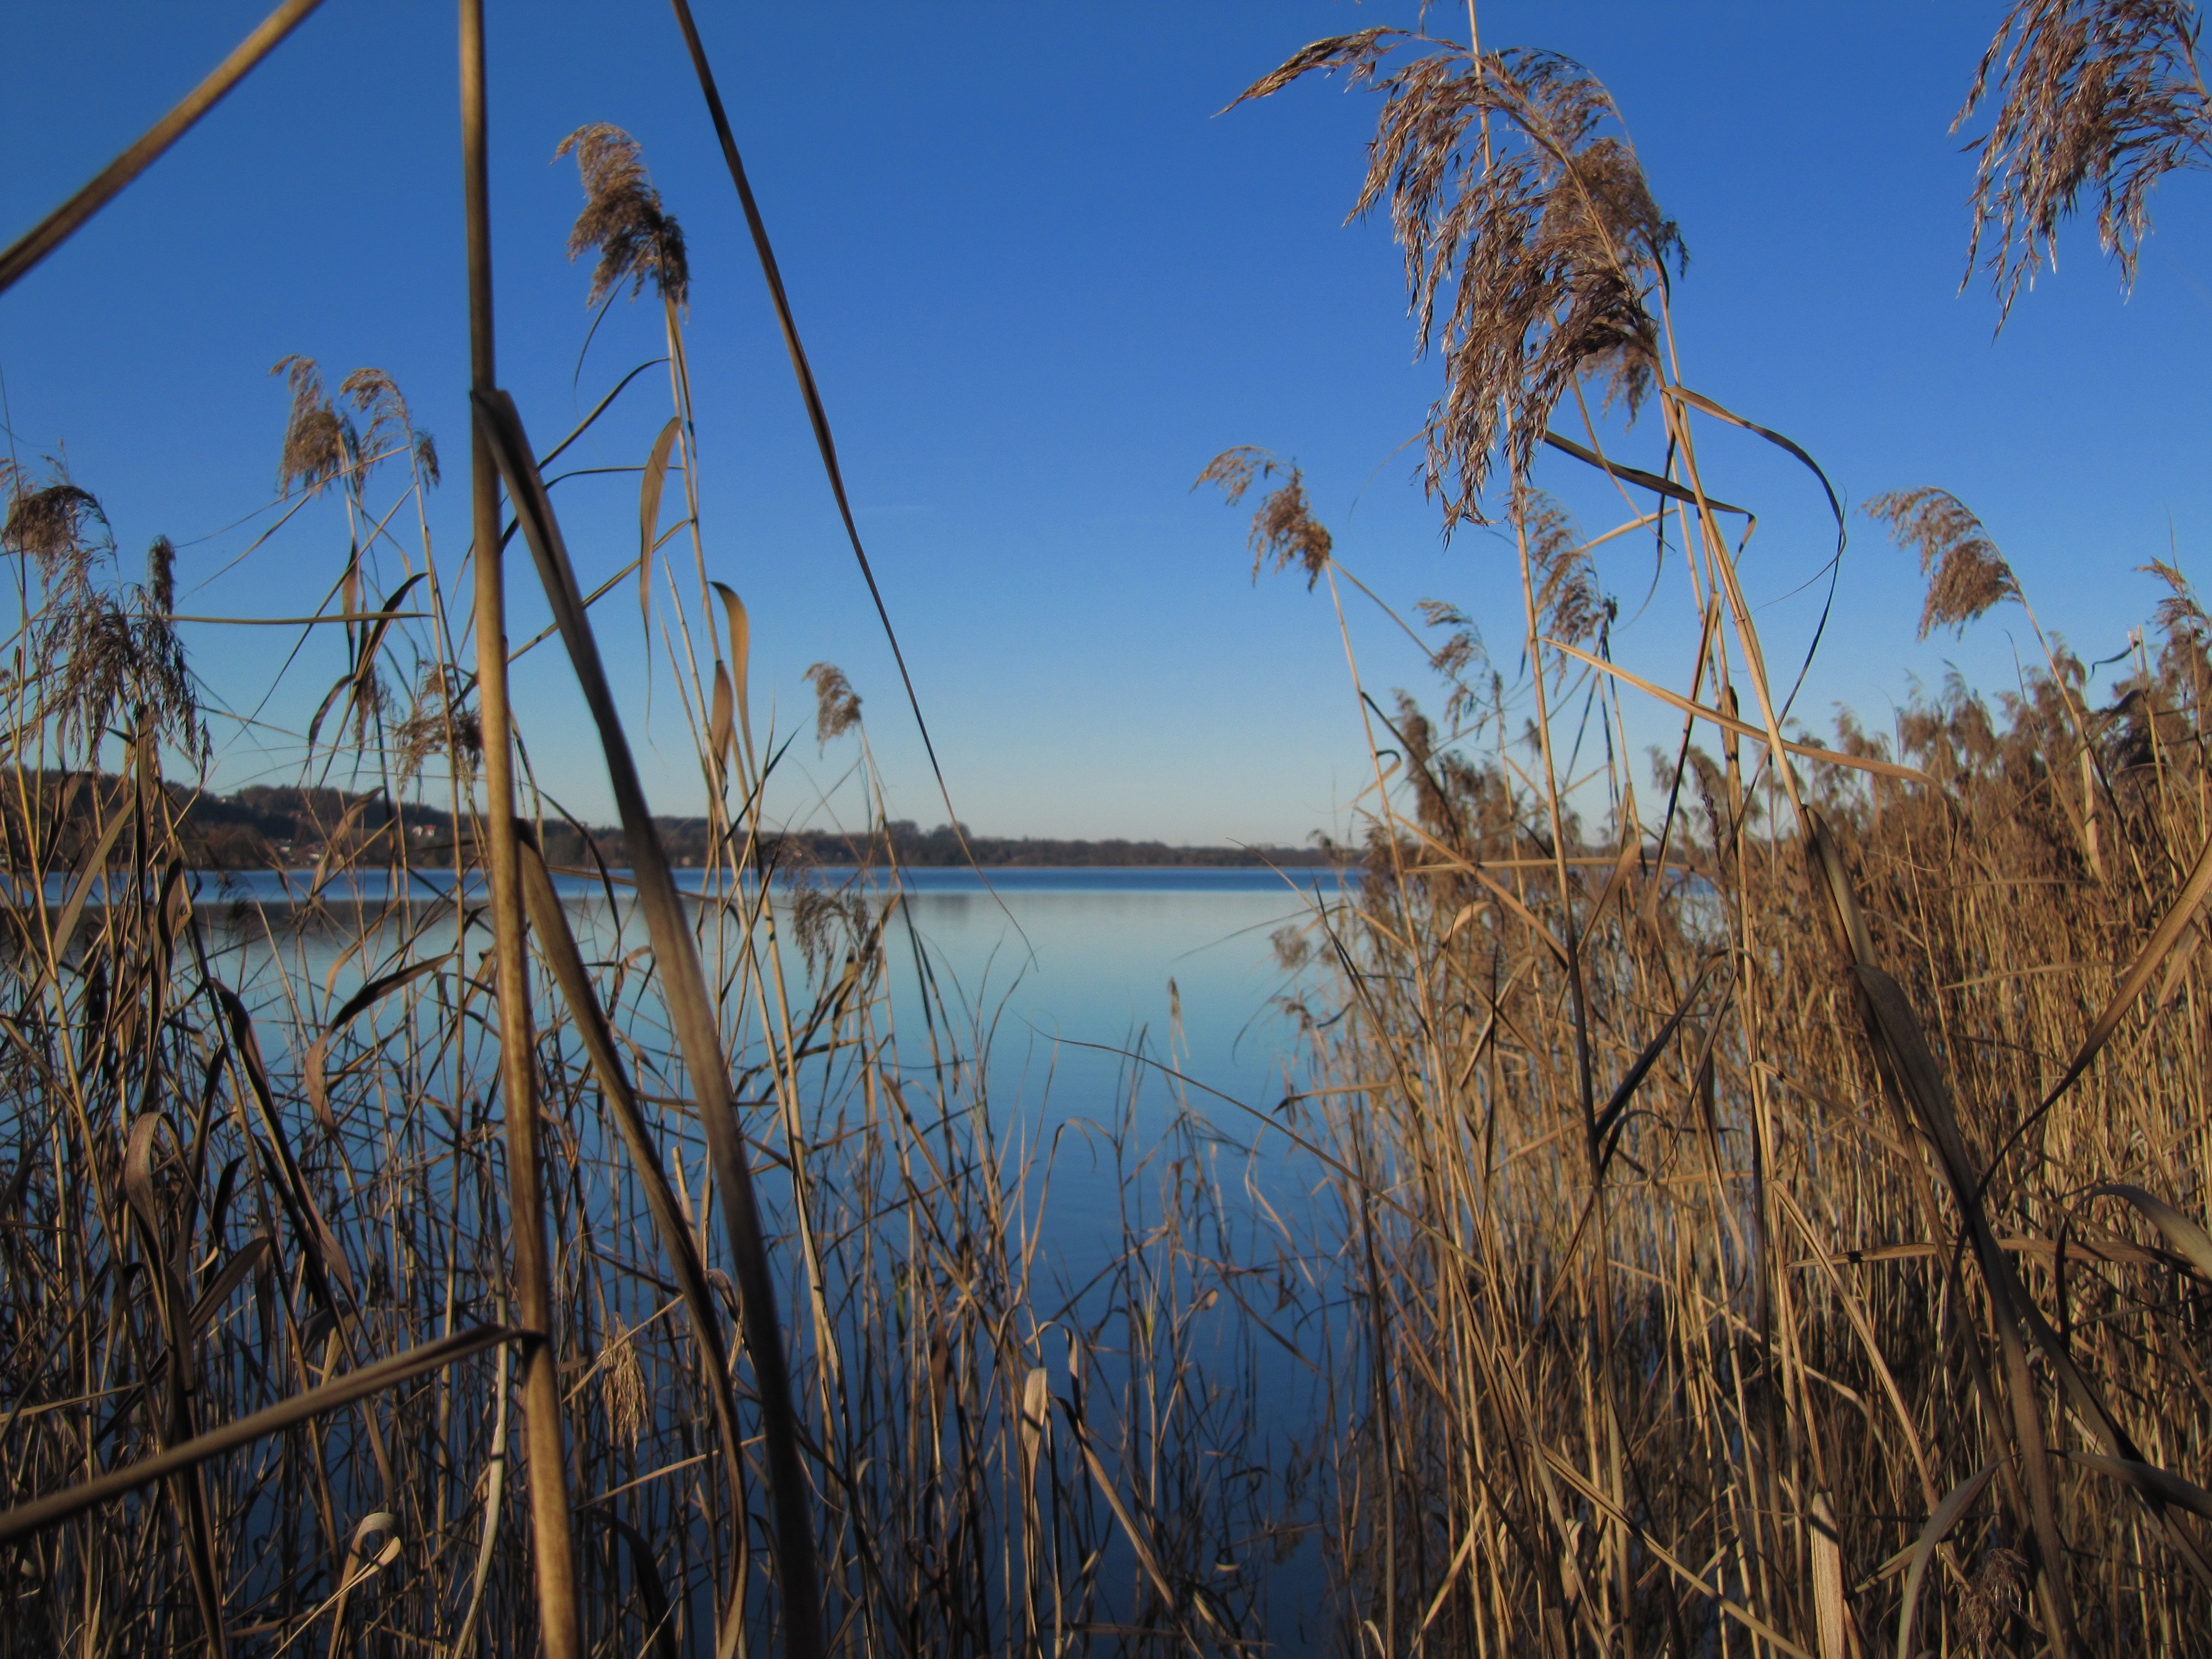
sea, coast, tree, water, nature, grass, marsh, branch, plant, prairie, sunlight, morning, lake, wind, autumn, rest, season, wetland, habitat, rural area, sea grass, natural environment, grass family, woody plant, phragmites